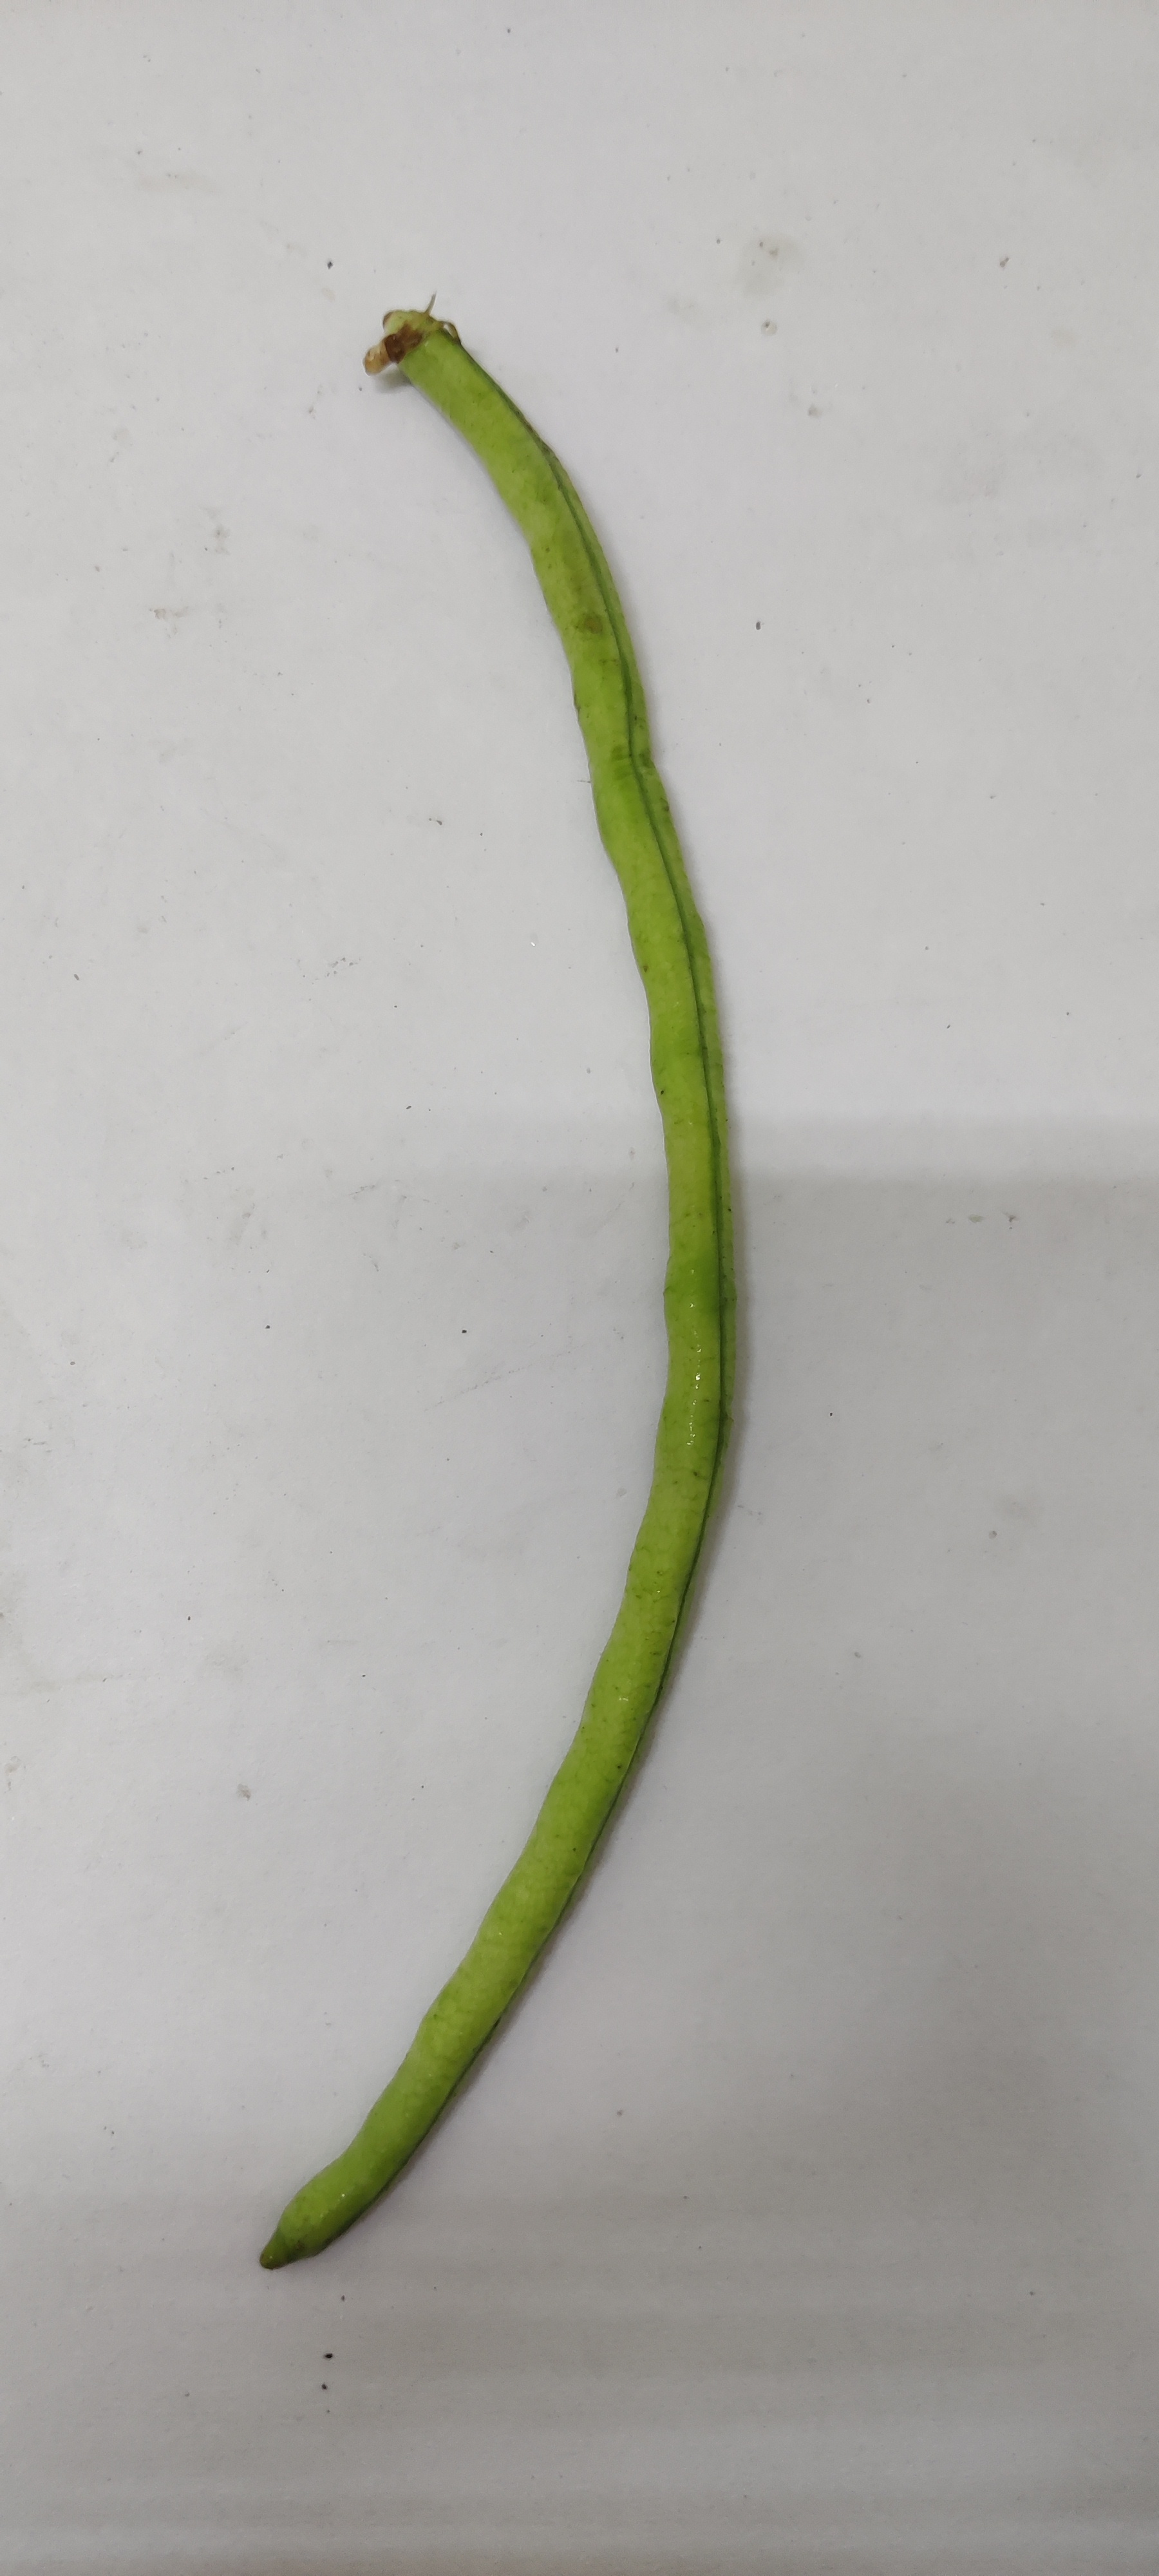
Crop: Cowpea
Condition: Fresh